Clarence Ashley

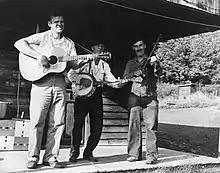
Ashley along with country musician Doc Watson in 1960.

During the folk music revival of the late 1950s and early 1960s, urban ethnomusicologists rediscovered Ashley's music. By this time, Ashley was well known among folk music enthusiasts due in large part to Harry Smith's "Anthology of American Folk Music" (1952), which included some of Ashley's early recordings. In 1960, Ralph Rinzler met Ashley at the Old Time Fiddler's Convention in Union Grove, North Carolina. He eventually persuaded him to start playing banjo again and to record his repertoire of songs. Over the next few years Ashley and his friends Doc Watson, Clint Howard, and Fred Price played at numerous urban folk festivals, including the Chicago Folk Festival in 1962 and the Newport Folk Festival in 1963.